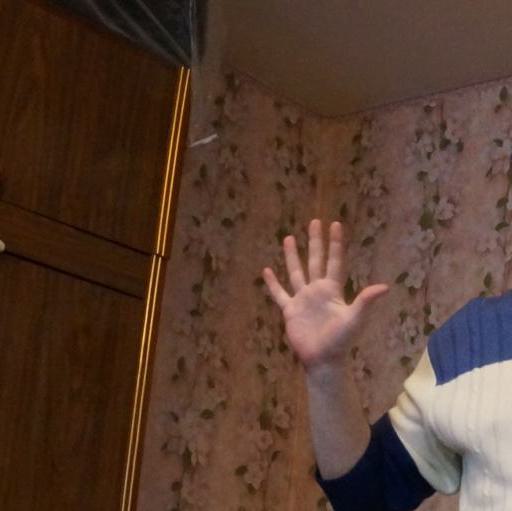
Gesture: palm